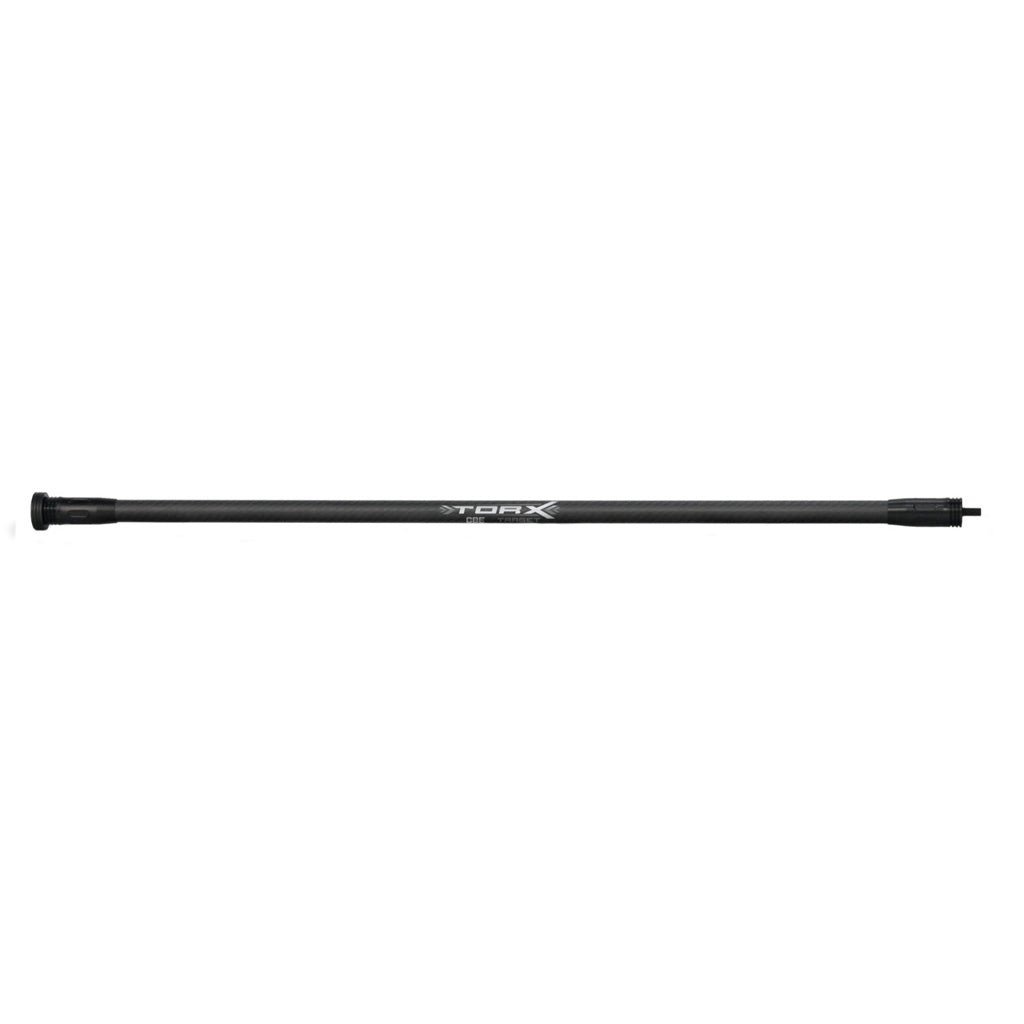
Cbe Torx Target Carbon Stabilizer 15 In.
Brand: CBE
Target stabilizer constructed of ultra stiff high mod lightweight carbon. Features a vibration reducing design. Includes 3 oz of black nitride stainless steel weights. Features: Ultra stiff high mod lightweight carbon;Vibration reducing design;Includes 3 oz of black nitride stainless steel weights
Category: Sporting Goods > Outdoor Recreation > Hunting & Shooting > Archery > Bow & Crossbow Accessories > Bow & Crossbow Stabilizers